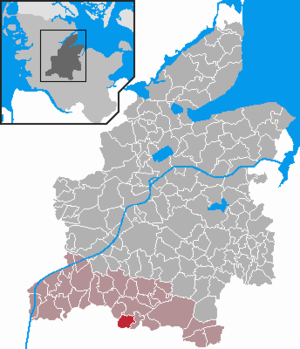
Jahrsdorf
Kort
Jahrsdorf er en kommune og en by i det nordlige Tyskland, beliggende i Amt Mittelholstein i den sydlige del af Kreis Rendsborg-Egernførde. Kreis Rendsborg-Egernførde ligger i den centrale del af delstaten Slesvig-Holsten.